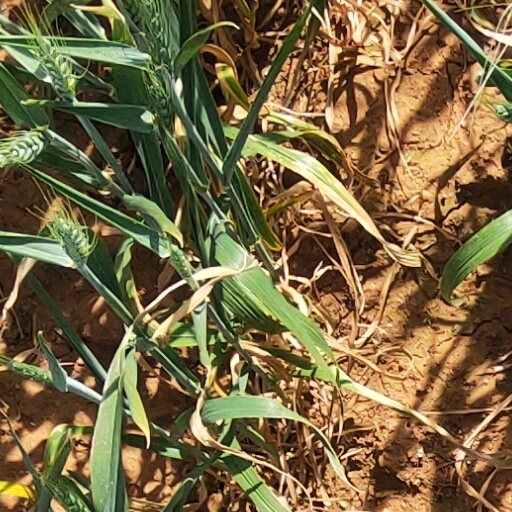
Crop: wheat